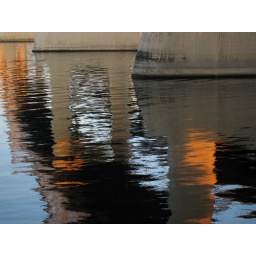
Support columns for Mississippi River bridge in La Crosse, Wisconsin, reflecting on the water at dusk.